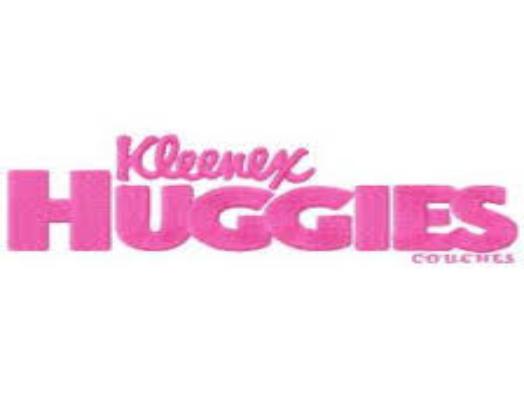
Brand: kleenex
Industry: Necessities